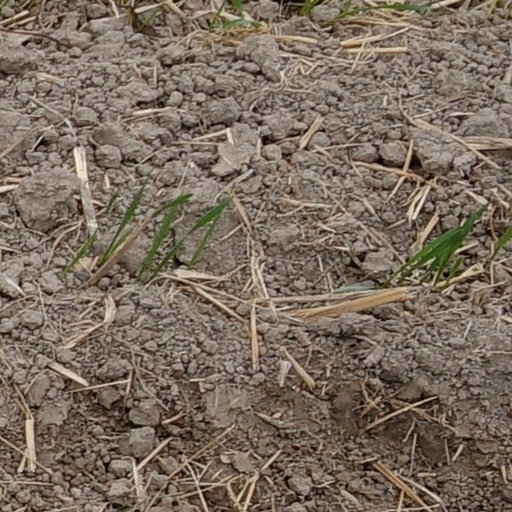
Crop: wheat